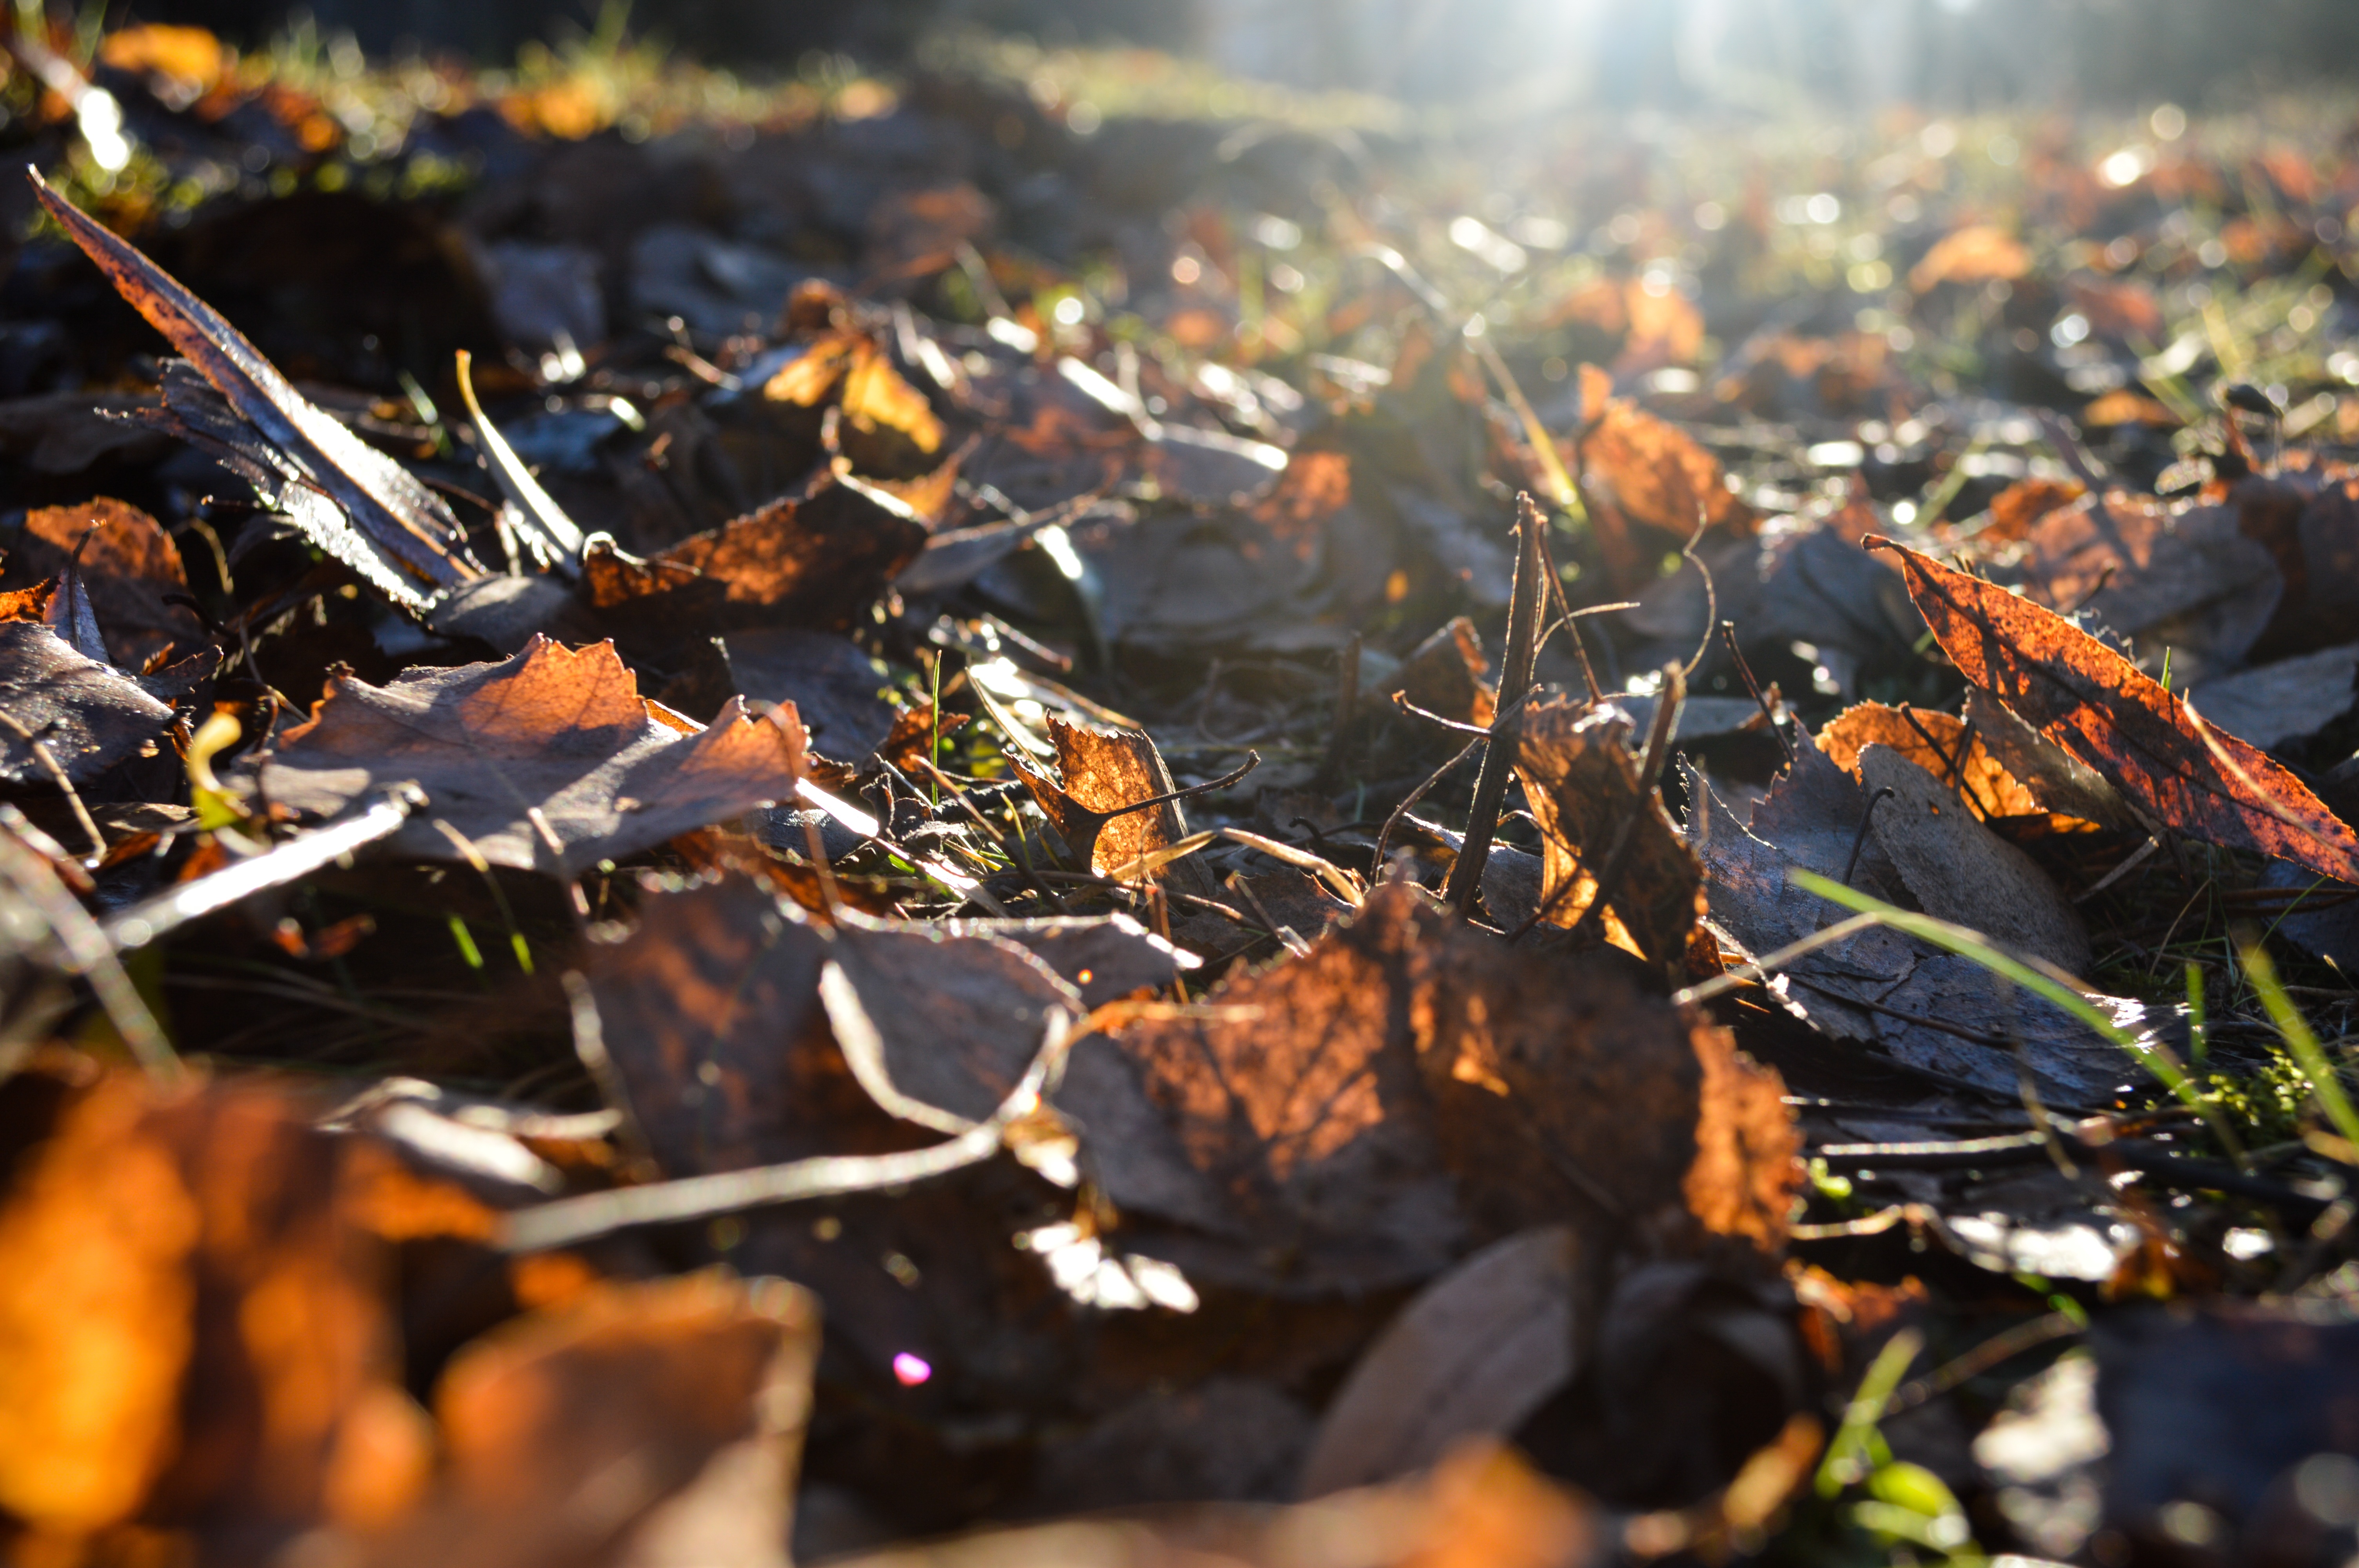
tree, nature, branch, plant, sunlight, leaf, flower, autumn, soil, flora, season